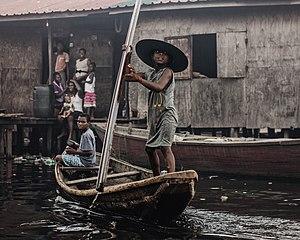
Makoko est un bidonville sur pilotis situé dans la lagune de Lagos au Nigeria.